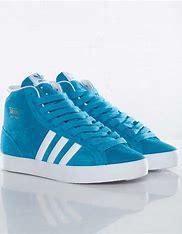
Brand: Adidas
Model: Basket Profi